Lower Cape May Regional School District

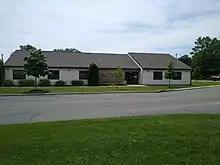
School district administrative offices

The Lower Cape May Regional School District (LCMR School District) is regional public school district headquartered in Lower Township, in the U.S. state of New Jersey, that serves students in seventh through twelfth grades from four communities in Cape May County, including Cape May City, Lower Township and West Cape May, with students from Cape May Point attending as part of a sending/receiving relationship.